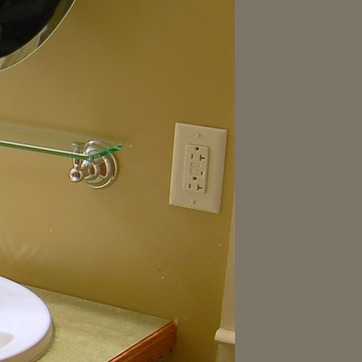
Material: plastic